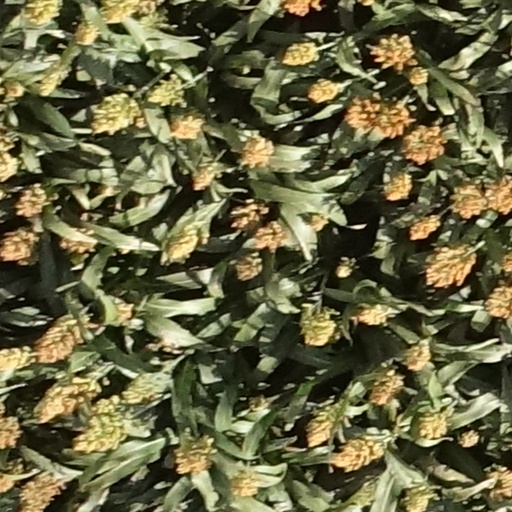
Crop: sorghum